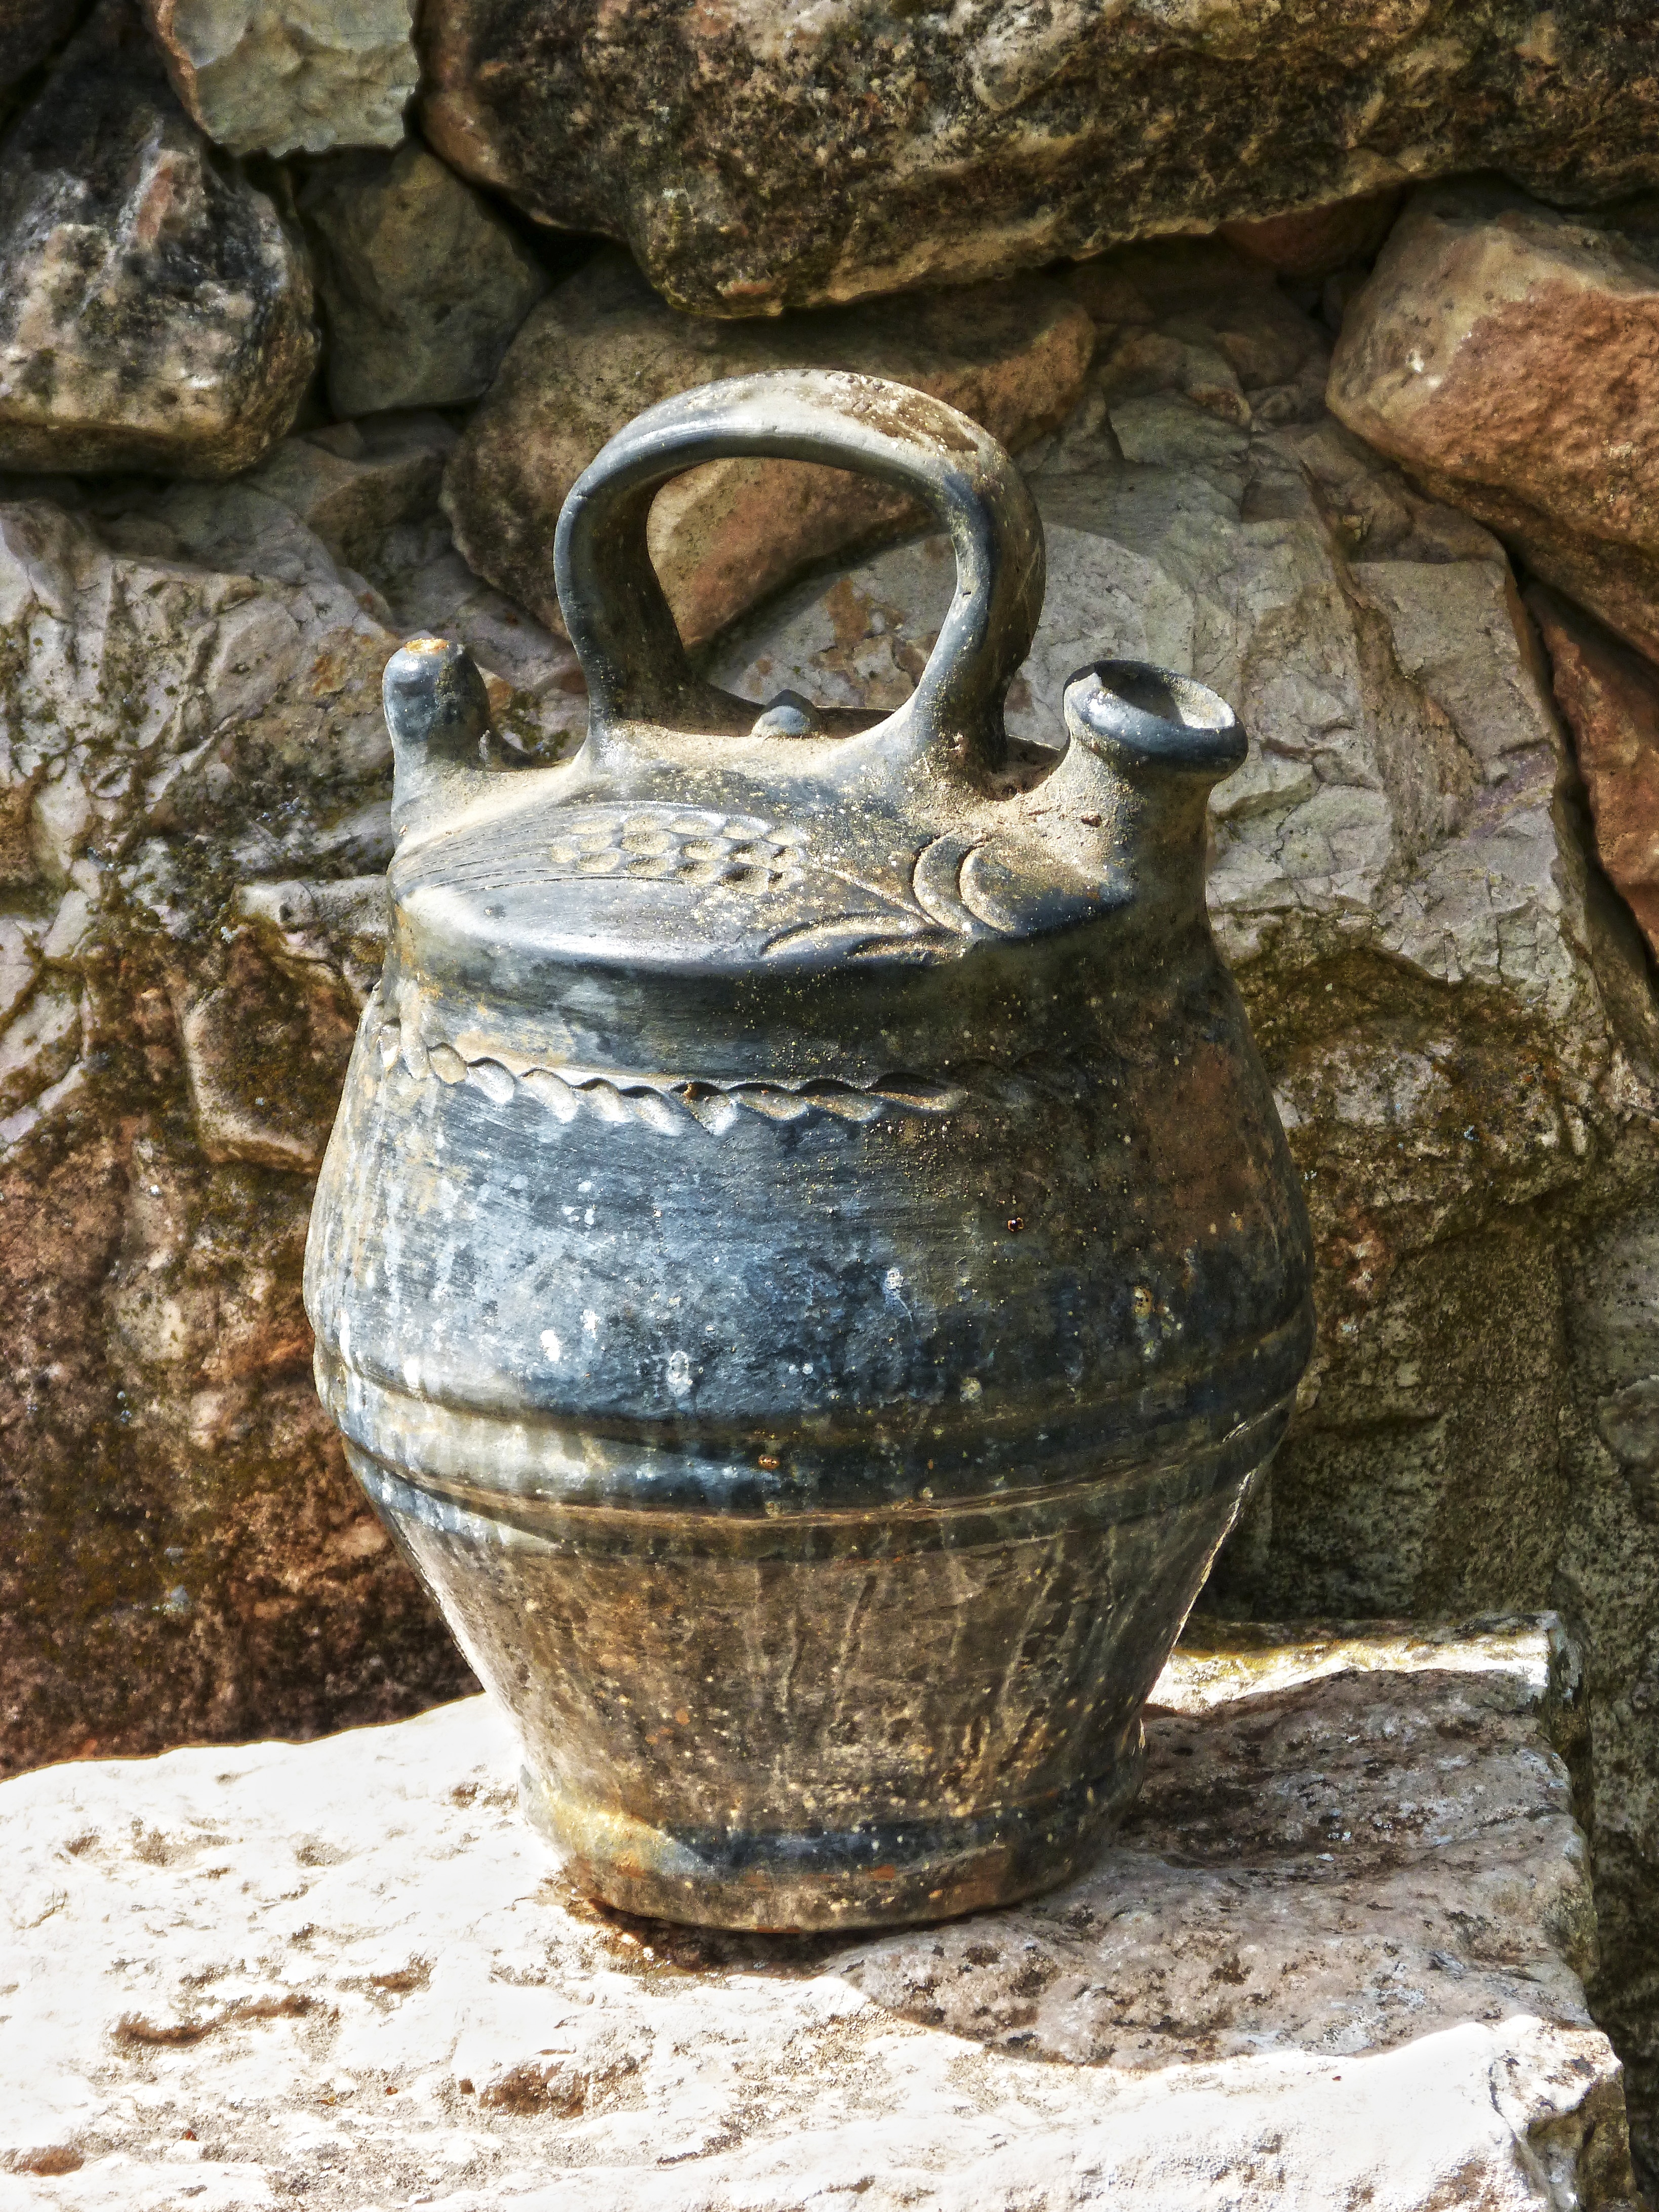
rock, wood, statue, ceramic, material, sculpture, art, fountain, carving, water feature, verd, folk art, botijo, ancient history, black mud